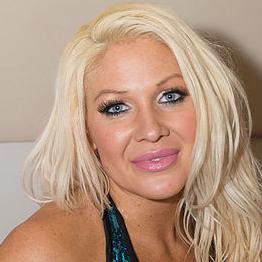
Age: 32